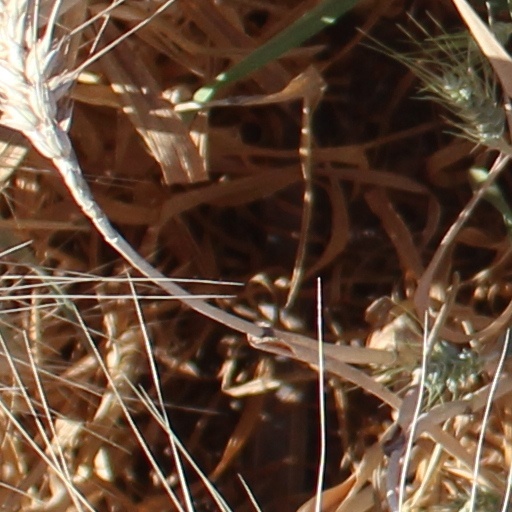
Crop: wheat